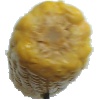
Label: Corn 1